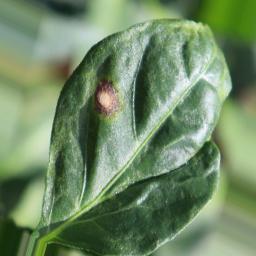
Label: cercospora